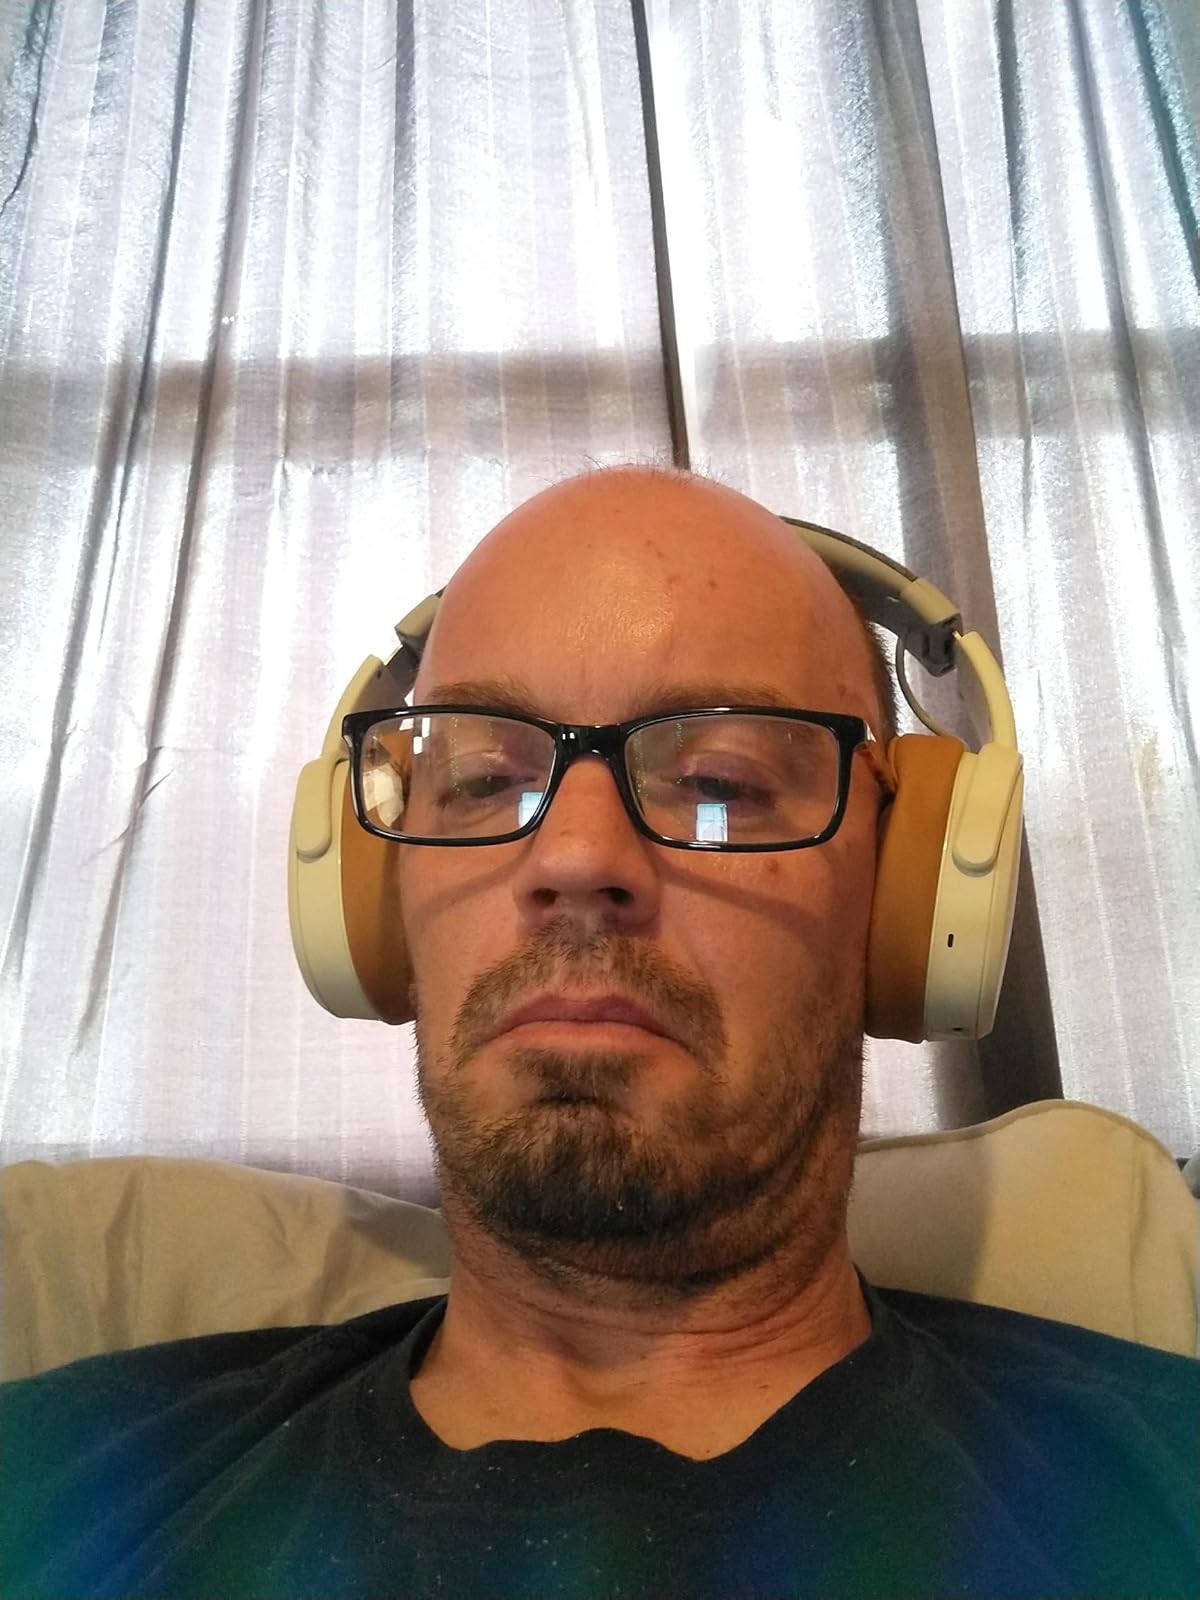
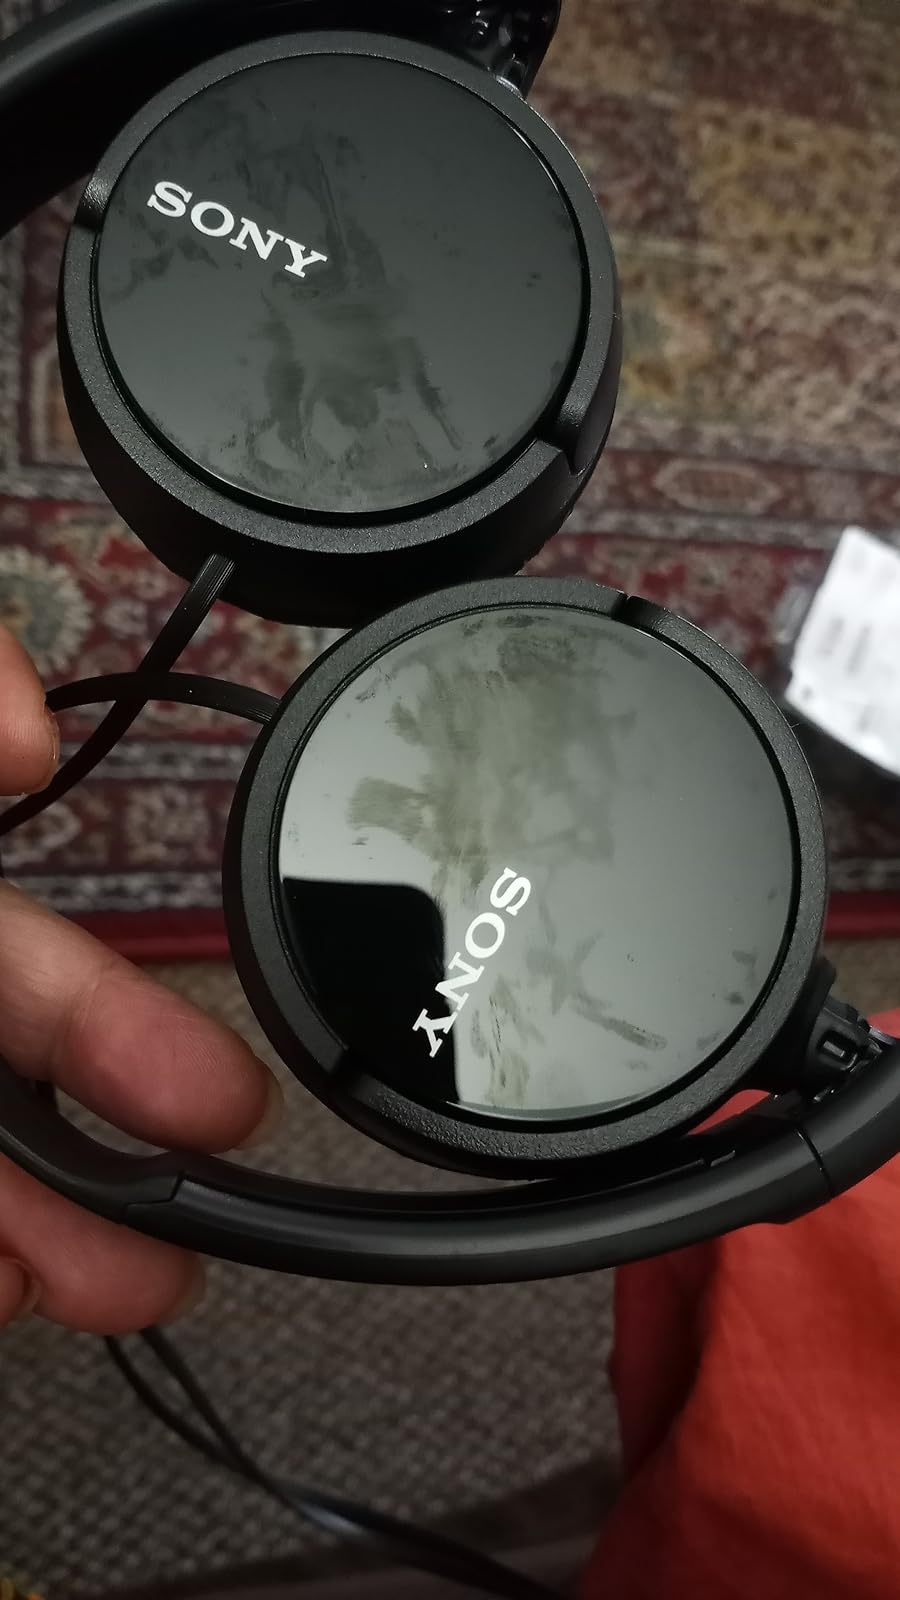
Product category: headphones
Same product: no